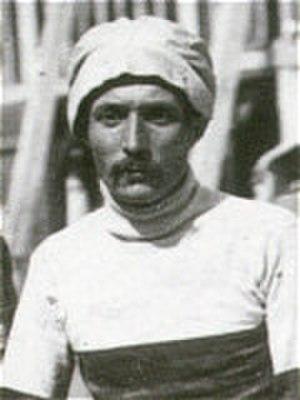
René Pottier, né le 5 juin 1879 à Moret-sur-Loing et mort le 25 janvier 1907 à Levallois-Perret, est un coureur cycliste français. Il gagne le Tour de France 1906, au cours duquel il remporte cinq étapes. Doté d'exceptionnelles qualités d'endurance, il brille particulièrement sur les épreuves derrière tandem. Il s'impose notamment sur le Bol d'or, une épreuve sur piste de 24 heures, et termine à deux reprises sur le podium de Paris-Roubaix. Premier coureur à franchir le sommet du Ballon d'Alsace à l'occasion du Tour de France 1905, il est considéré comme le premier « roi de la montagne » du Tour à la suite de cet exploit. Sa carrière professionnelle ne dure que deux ans : il se suicide par pendaison dans les locaux du service de course de son équipe, Peugeot, quelques mois seulement après sa victoire dans le Tour de France, sans laisser d'explication. La thèse d'un chagrin d'amour est alors largement soutenue par la presse, ainsi que par son frère André, lui aussi coureur cycliste.
Le Tour de France 1906, 4ᵉ édition du Tour de France, s'est déroulé du 4 au 29 juillet 1906 sur 13 étapes pour 4 545 km. Il s'agit du second Tour de France à utiliser un système de points pour calculer le classement général. Les nouveautés de cette année sont des passages dans le Massif central et à l’étranger et la flamme rouge. Comme les Tours précédents, la tricherie et les sabotages sont au programme de la course. Quatre coureurs sont d'ailleurs disqualifiés pour avoir pris le train comme raccourci et des spectateurs ont une nouvelle fois jetés des clous sur la route. Toutefois, cela n'a pas empêché René Pottier de prendre une belle avance dans les premières étapes. Libéré de sa tendinite du Tour 1905 qui l'avait obligé à abandonner, il a dominé toute la course.
Lucien Georges Mazan, dit Lucien Petit-Breton, né le 18 octobre 1882 à Plessé et mort le 20 décembre 1917 à Troyes à la suite d'un accident de la circulation sur le front, est un cycliste français. Il passe son enfance en Argentine où son père, artisan horloger-bijoutier, s'installe dans les années 1880 après une défaite électorale. Il y fait ses débuts en compétition et se fait appeler « Petit-Breton » pour cacher à sa famille ses participations aux épreuves cyclistes, une passion que son père désapprouve.